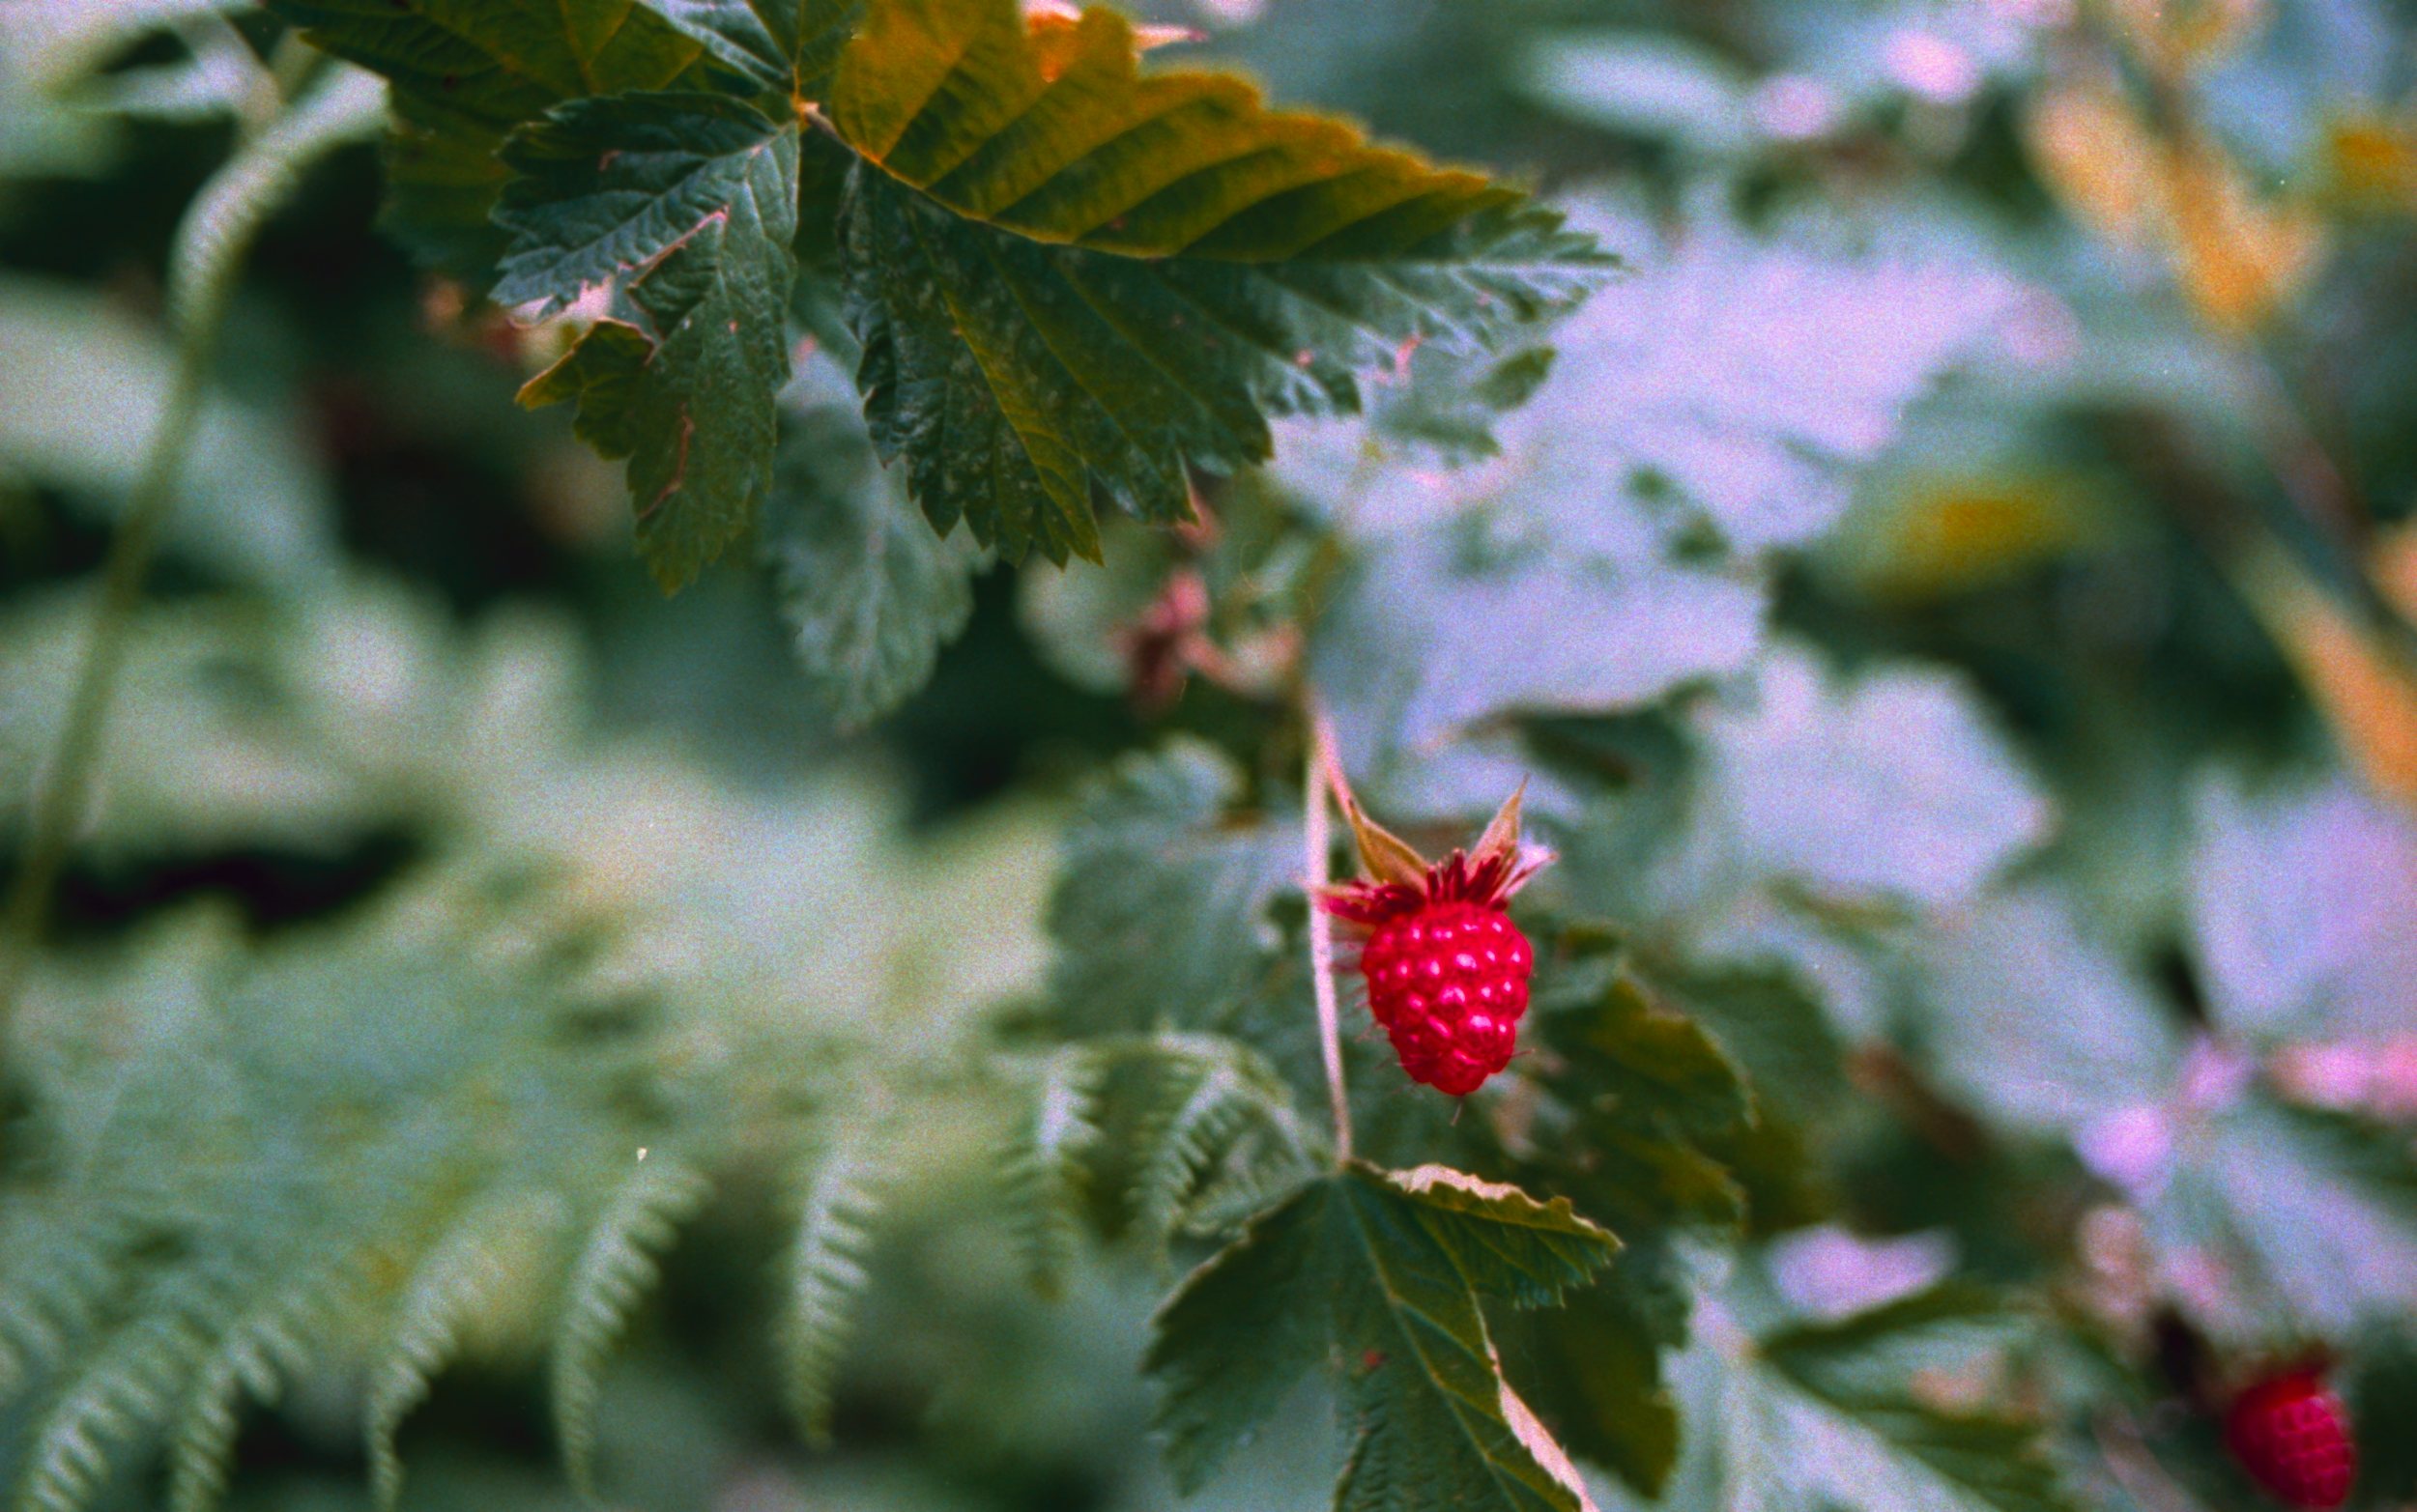
tree, nature, branch, blossom, plant, raspberry, leaf, flower, frost, wild, food, green, produce, autumn, botany, flora, season, close up, shrub, dof, slidefilm, expiredfilm, macro photography, flowering plant, woody plant, land plant